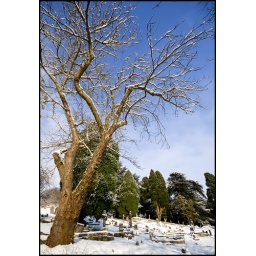
Sleeping under a blue sky